Walls of Stockholm

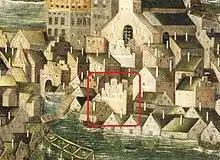
"Gråmunketornet" to the left of the archway and "Lejontornet" in middle of the picture, behind the boathouses, as depicted in the Vädersolstavlan painting.

Around 1530 Gustav Vasa built two towers in Gråmunkeholmen's northwest side. The northern tower, named after Birger Jarl's Tower was built with an unusual brick format during the 1700s, the same kind of brick that was used in Santa Clara Monastery, which was described in 1527. The south tower is now part of Wrangel Palace. It has also been found that the bricks for the tower had been used before, and that the mortar residue is not derived from the tower construction. Birger Jarl's Tower should therefore have been built of bricks from the Clara convent, during a two-year period that began in the autumn of 1527. The Birger Jarl's Tower was built in the 1200s, but the myth began to spread in the 1700s. It was Stockholm's oldest building then.